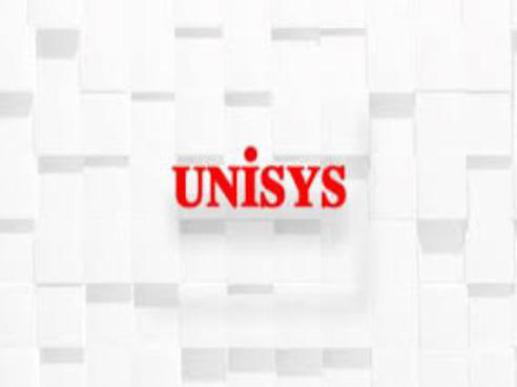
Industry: Others